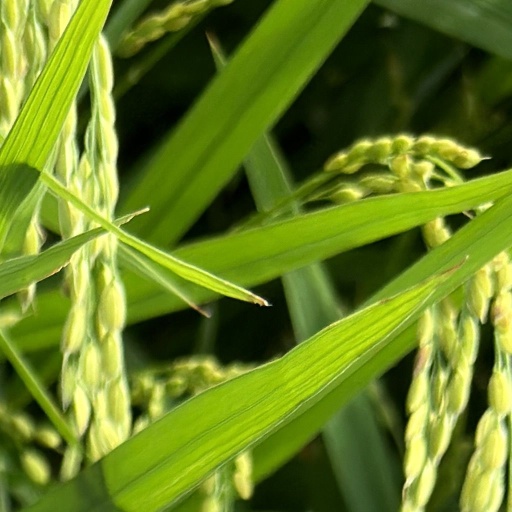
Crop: rice